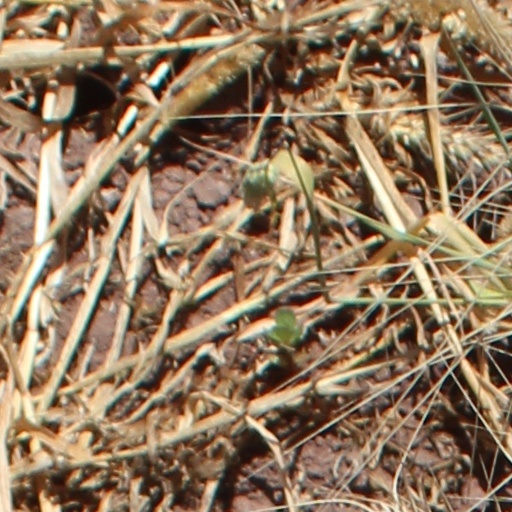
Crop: wheat